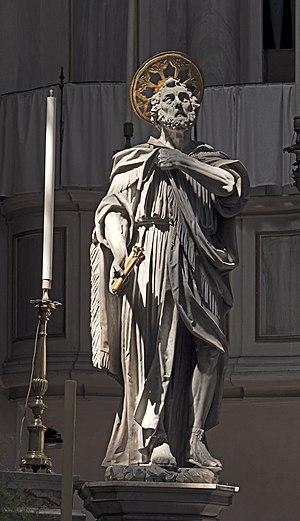
L'église San Geremia est une église catholique de Venise, en Italie. L'édifice est connu comme le siège du culte de sainte Lucie de Syracuse car ses reliques y sont conservées et font l'objet d'un culte.
Giovanni Ferrari dit Torretto est un sculpteur italien de la fin du XVIIIᵉ et du début du XIXᵉ siècle.